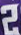
Number: 2